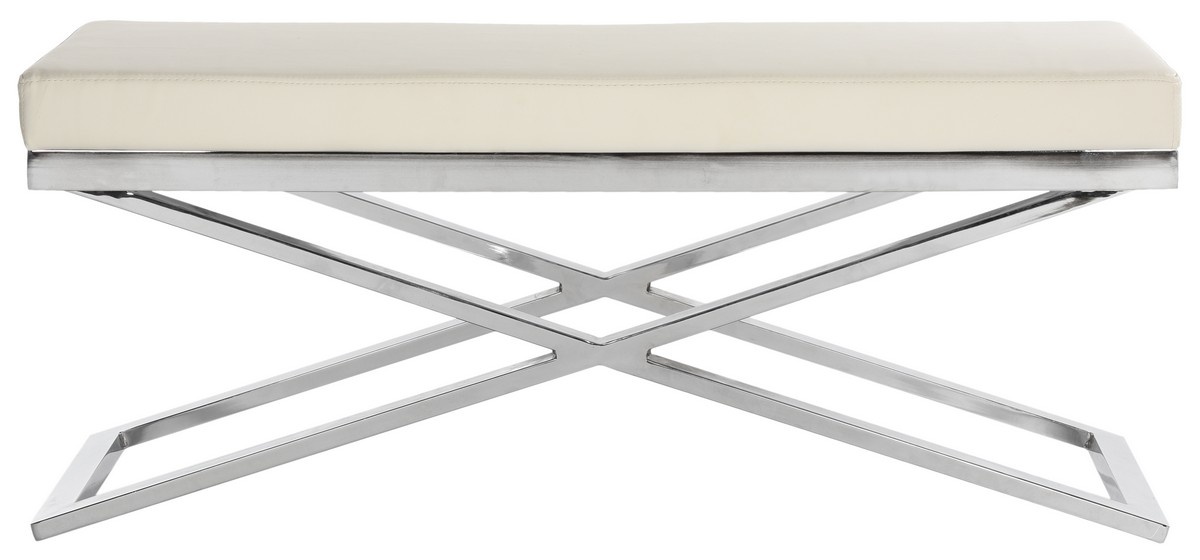
Safavieh Acra Bench
Inspired by the glamour of Park Avenue’s most stunning interiors, this bench brings soft modern style to any interior. Its stunning white PU leather upholstery pairs beautifully with the refined chrome finish.
Brand: Safavieh
Category: Furniture > Benches